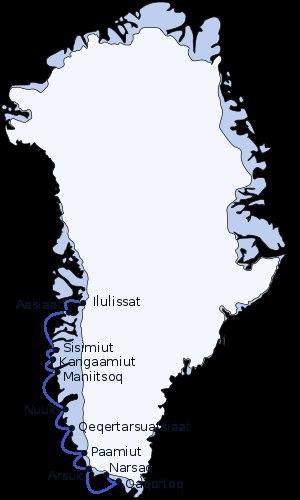
L'Arctic Umiaq Line est une compagnie maritime groenlandaise créée en 2006 par les autorités danoises, partageant ses origines avec la Royal Greenland et le groupe KNI. Elle est spécialisée dans le transport de passagers et de véhicules pour les côtes ouest et sud du Groenland.